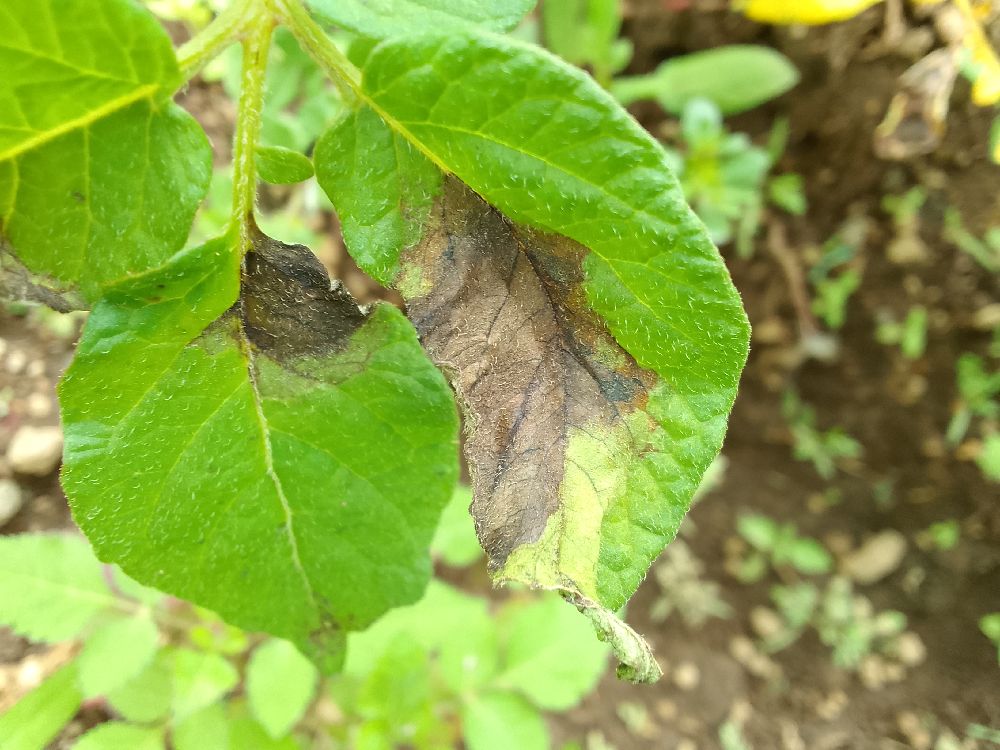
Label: Late blight